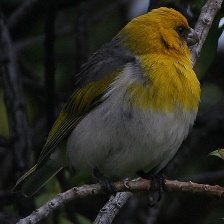
Species: PALILA
Scientific name: LOXIOIDES BAILLEUI